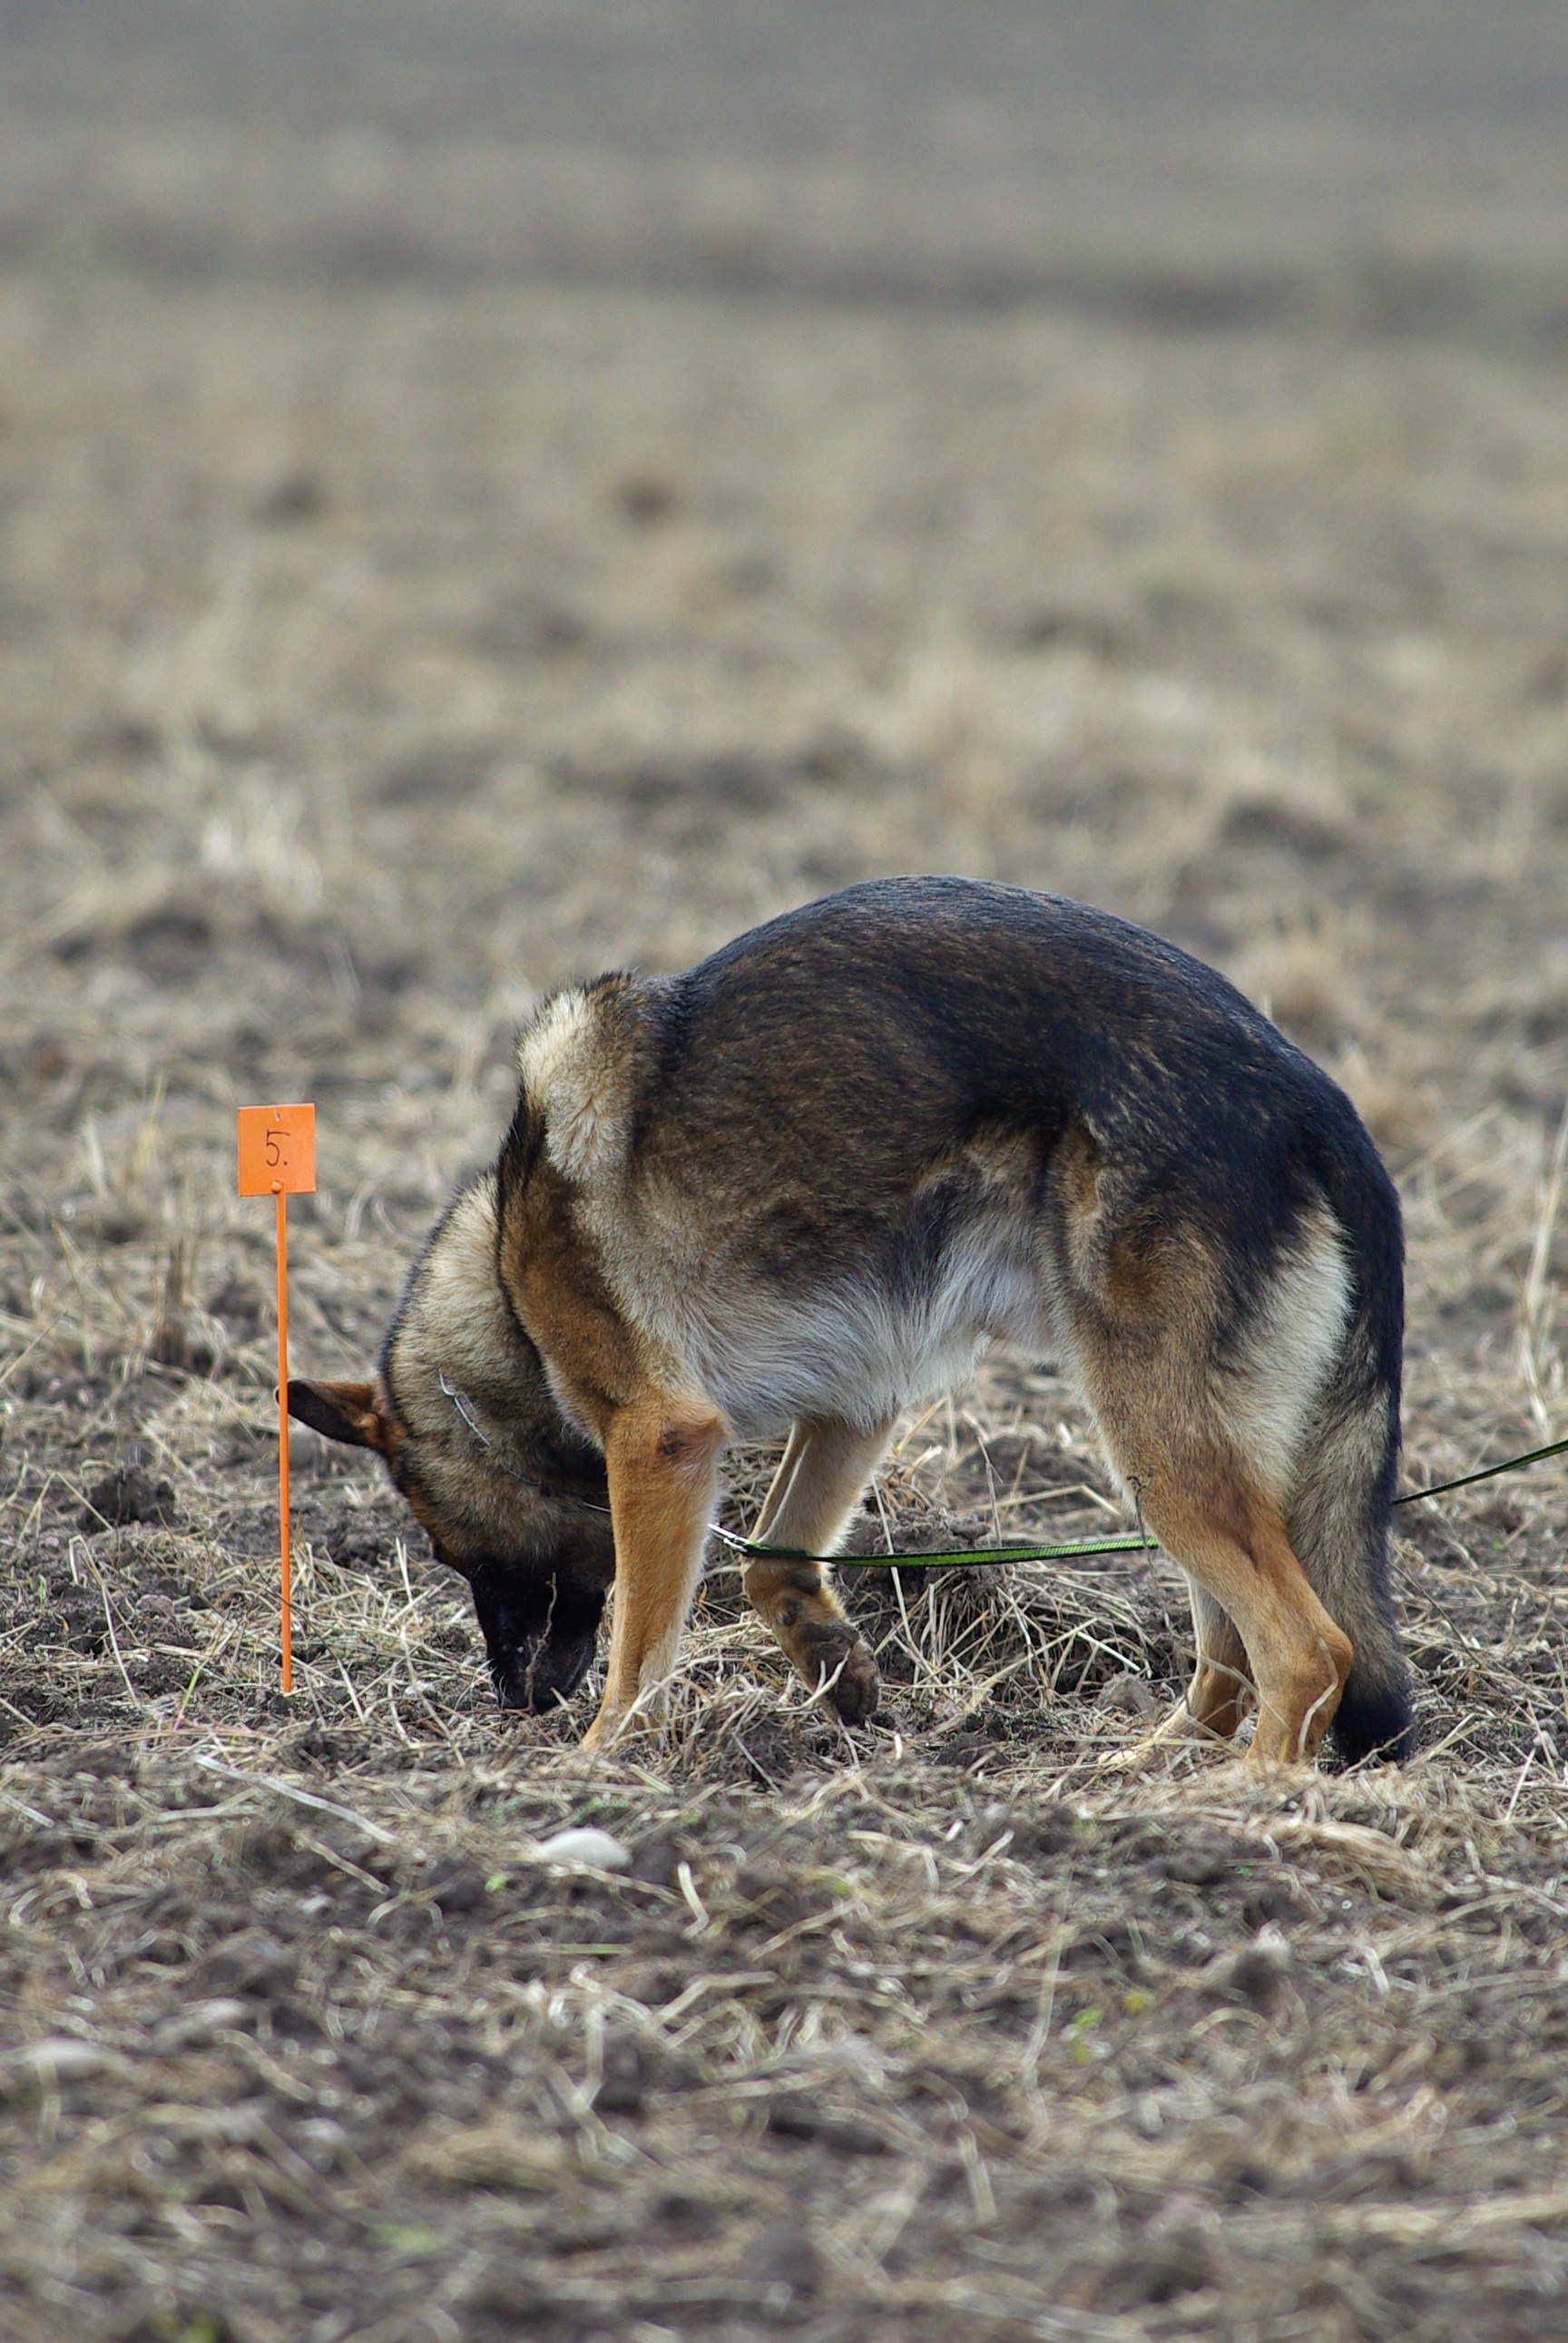
dog, animal, wildlife, mammal, fauna, german shepherd, competition, vertebrate, tracking, jackal, dog like mammal, saarloos wolfdog, wolfdog, czechoslovakian wolfdog